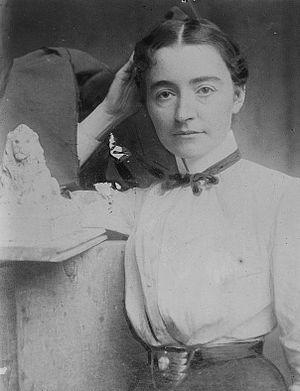
Helen Farnsworth Mears, née le 21 décembre 1872 et morte le 17 février 1916, est une sculptrice américaine.